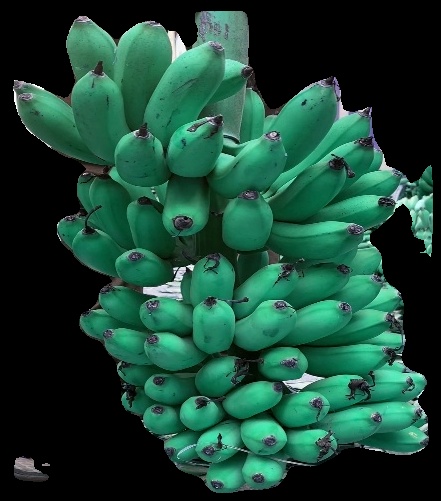
Variety: rasbale
Grade: grade1